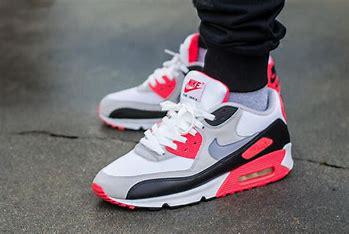
Brand: Nike
Model: Air Max 90 Essential